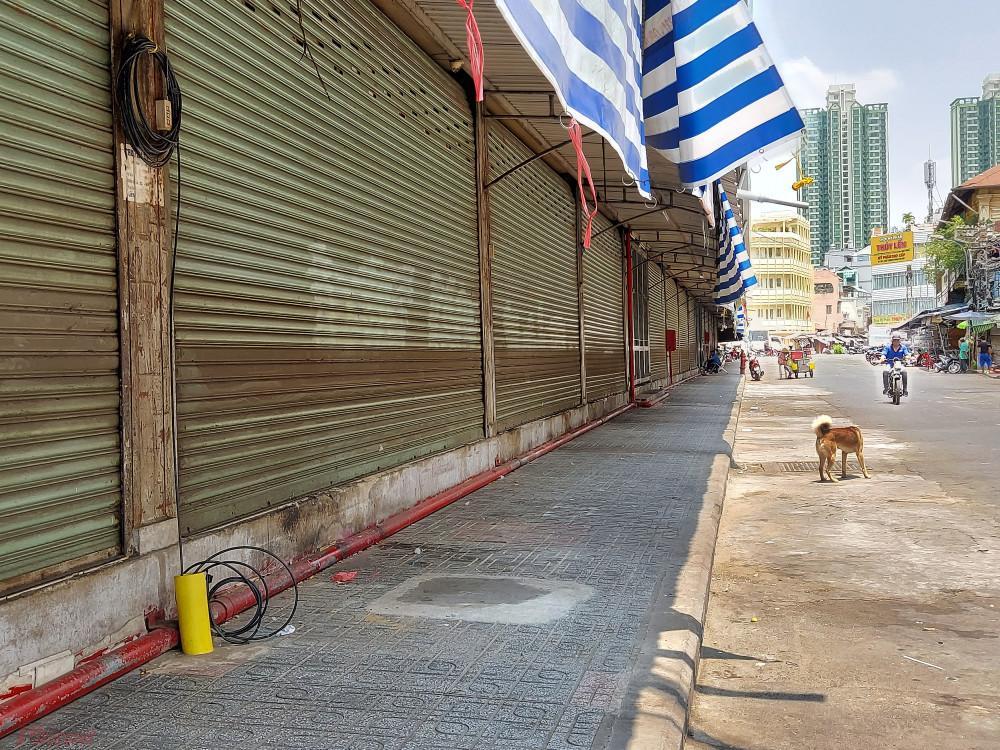
các cửa hàng ở đây đang trong tình trạng đóng cửa